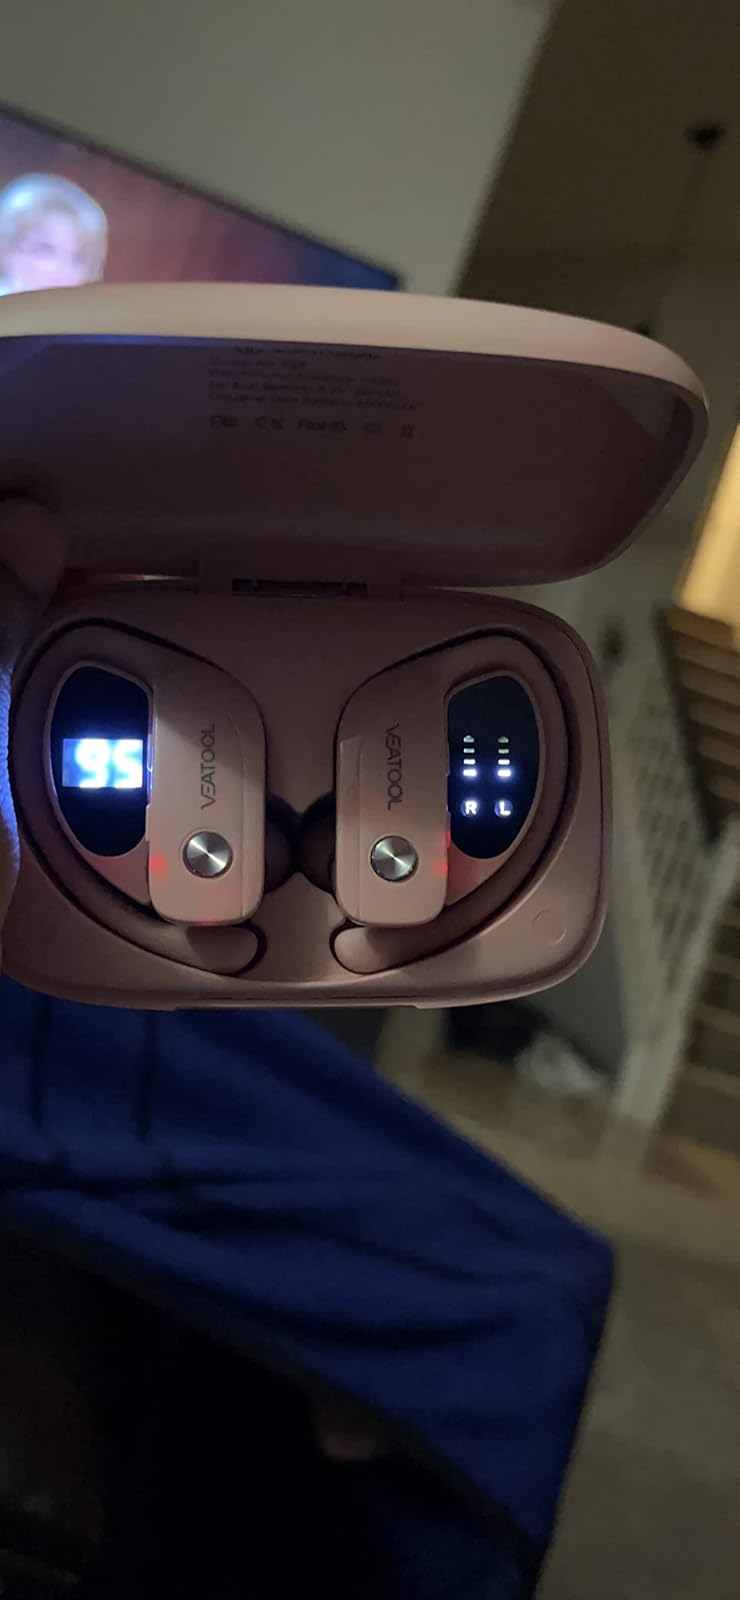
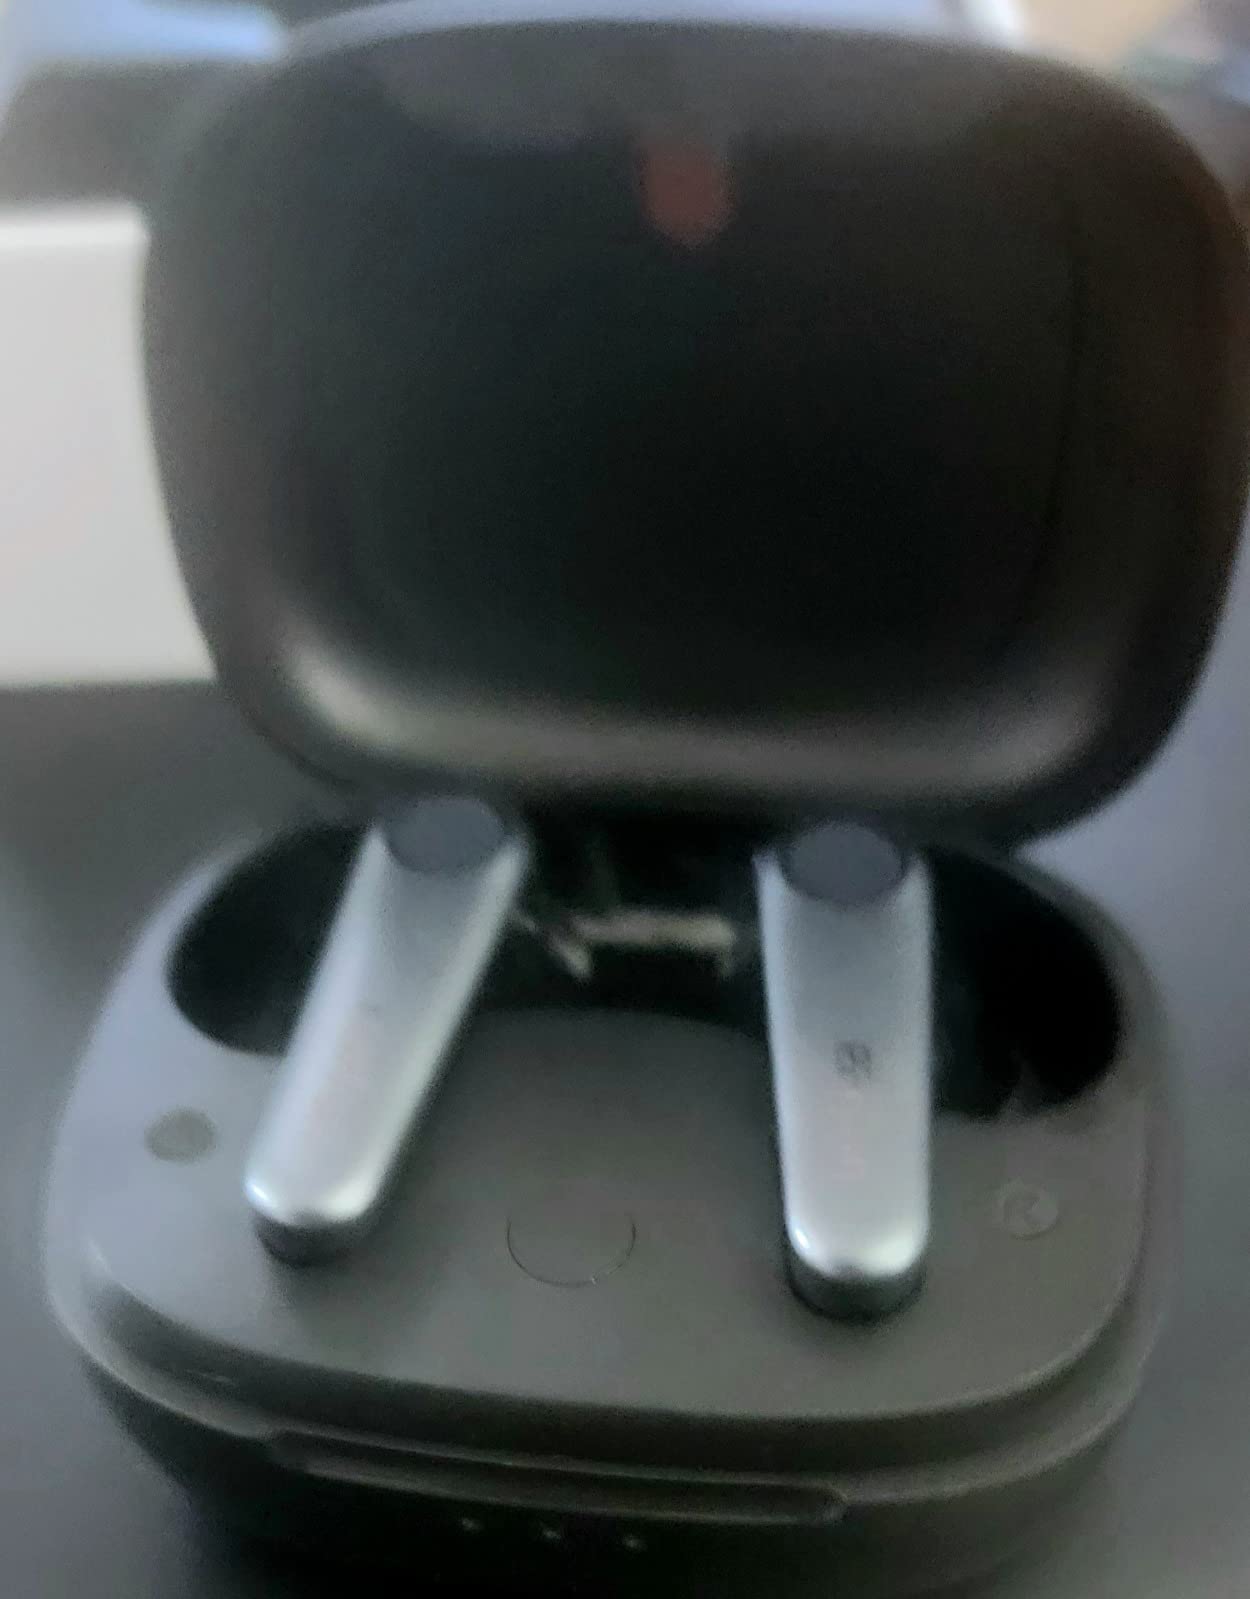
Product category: earbuds
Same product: no